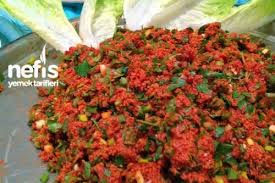
Yemek: kisir